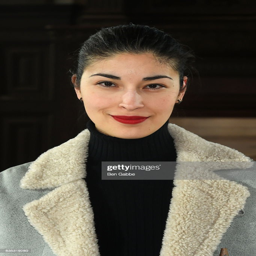
person attends the fashion show during fashion week .